Molise

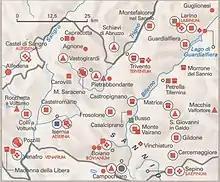
Archeological sites of Molise

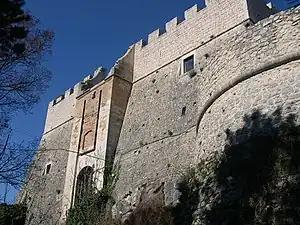
Castello Monforte

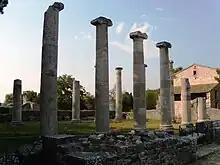
"Altilia" (Sepino)

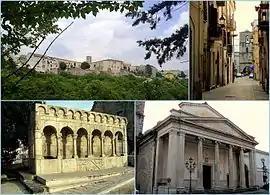
Isernia collage

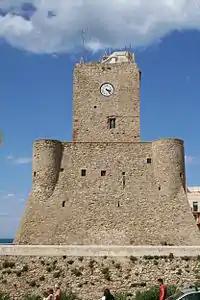
Castle of Termoli

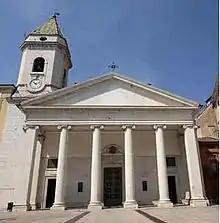
Campobasso's Cathedral

Agriculture, involving small and micro holdings, is currently offering high-quality products. The agricultural holdings produce wine, cereals, olive oil, vegetables, fruits and dairy products. Traditional products are Grass Pea (cicerchia) and Farro. Molise's autochthonous grape is Tintilia which has been rediscovered during the last ten years, and many other PDO (DOP) wines, both red and white.